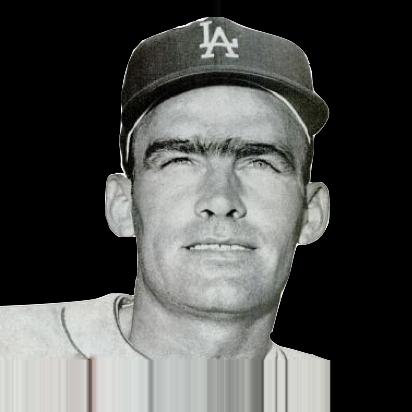
Age: 30